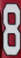
Number: 8